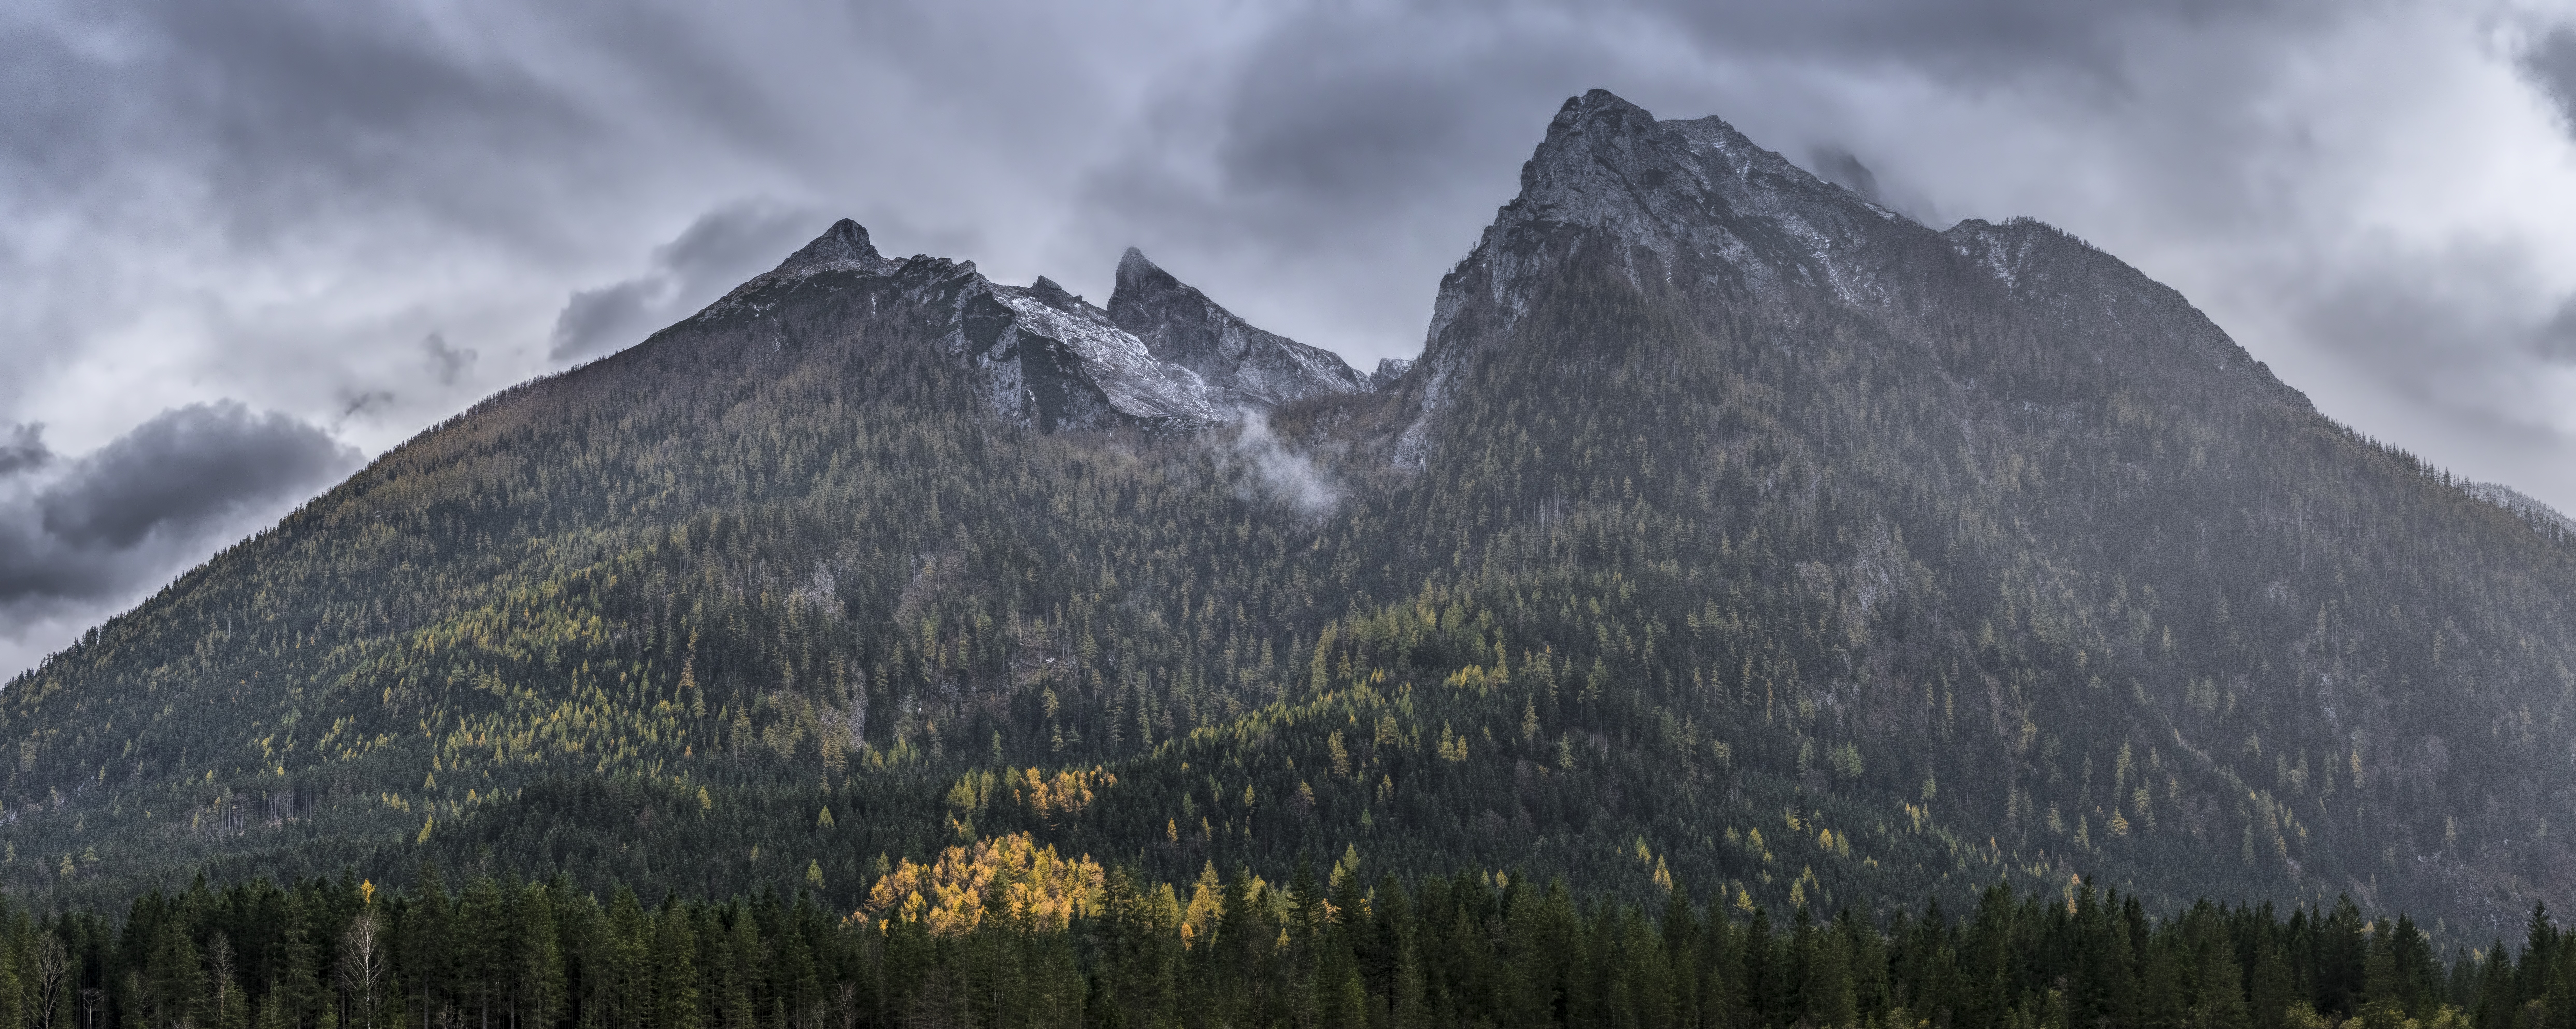
mountainous landforms, mountain, nature, highland, wilderness, mount scenery, sky, mountain range, cloud, national park, ridge, massif, tree, hill station, terrain, biome, meteorological phenomenon, forest, escarpment, landscape, computer wallpaper, fell, alps, elevation, summit, hill